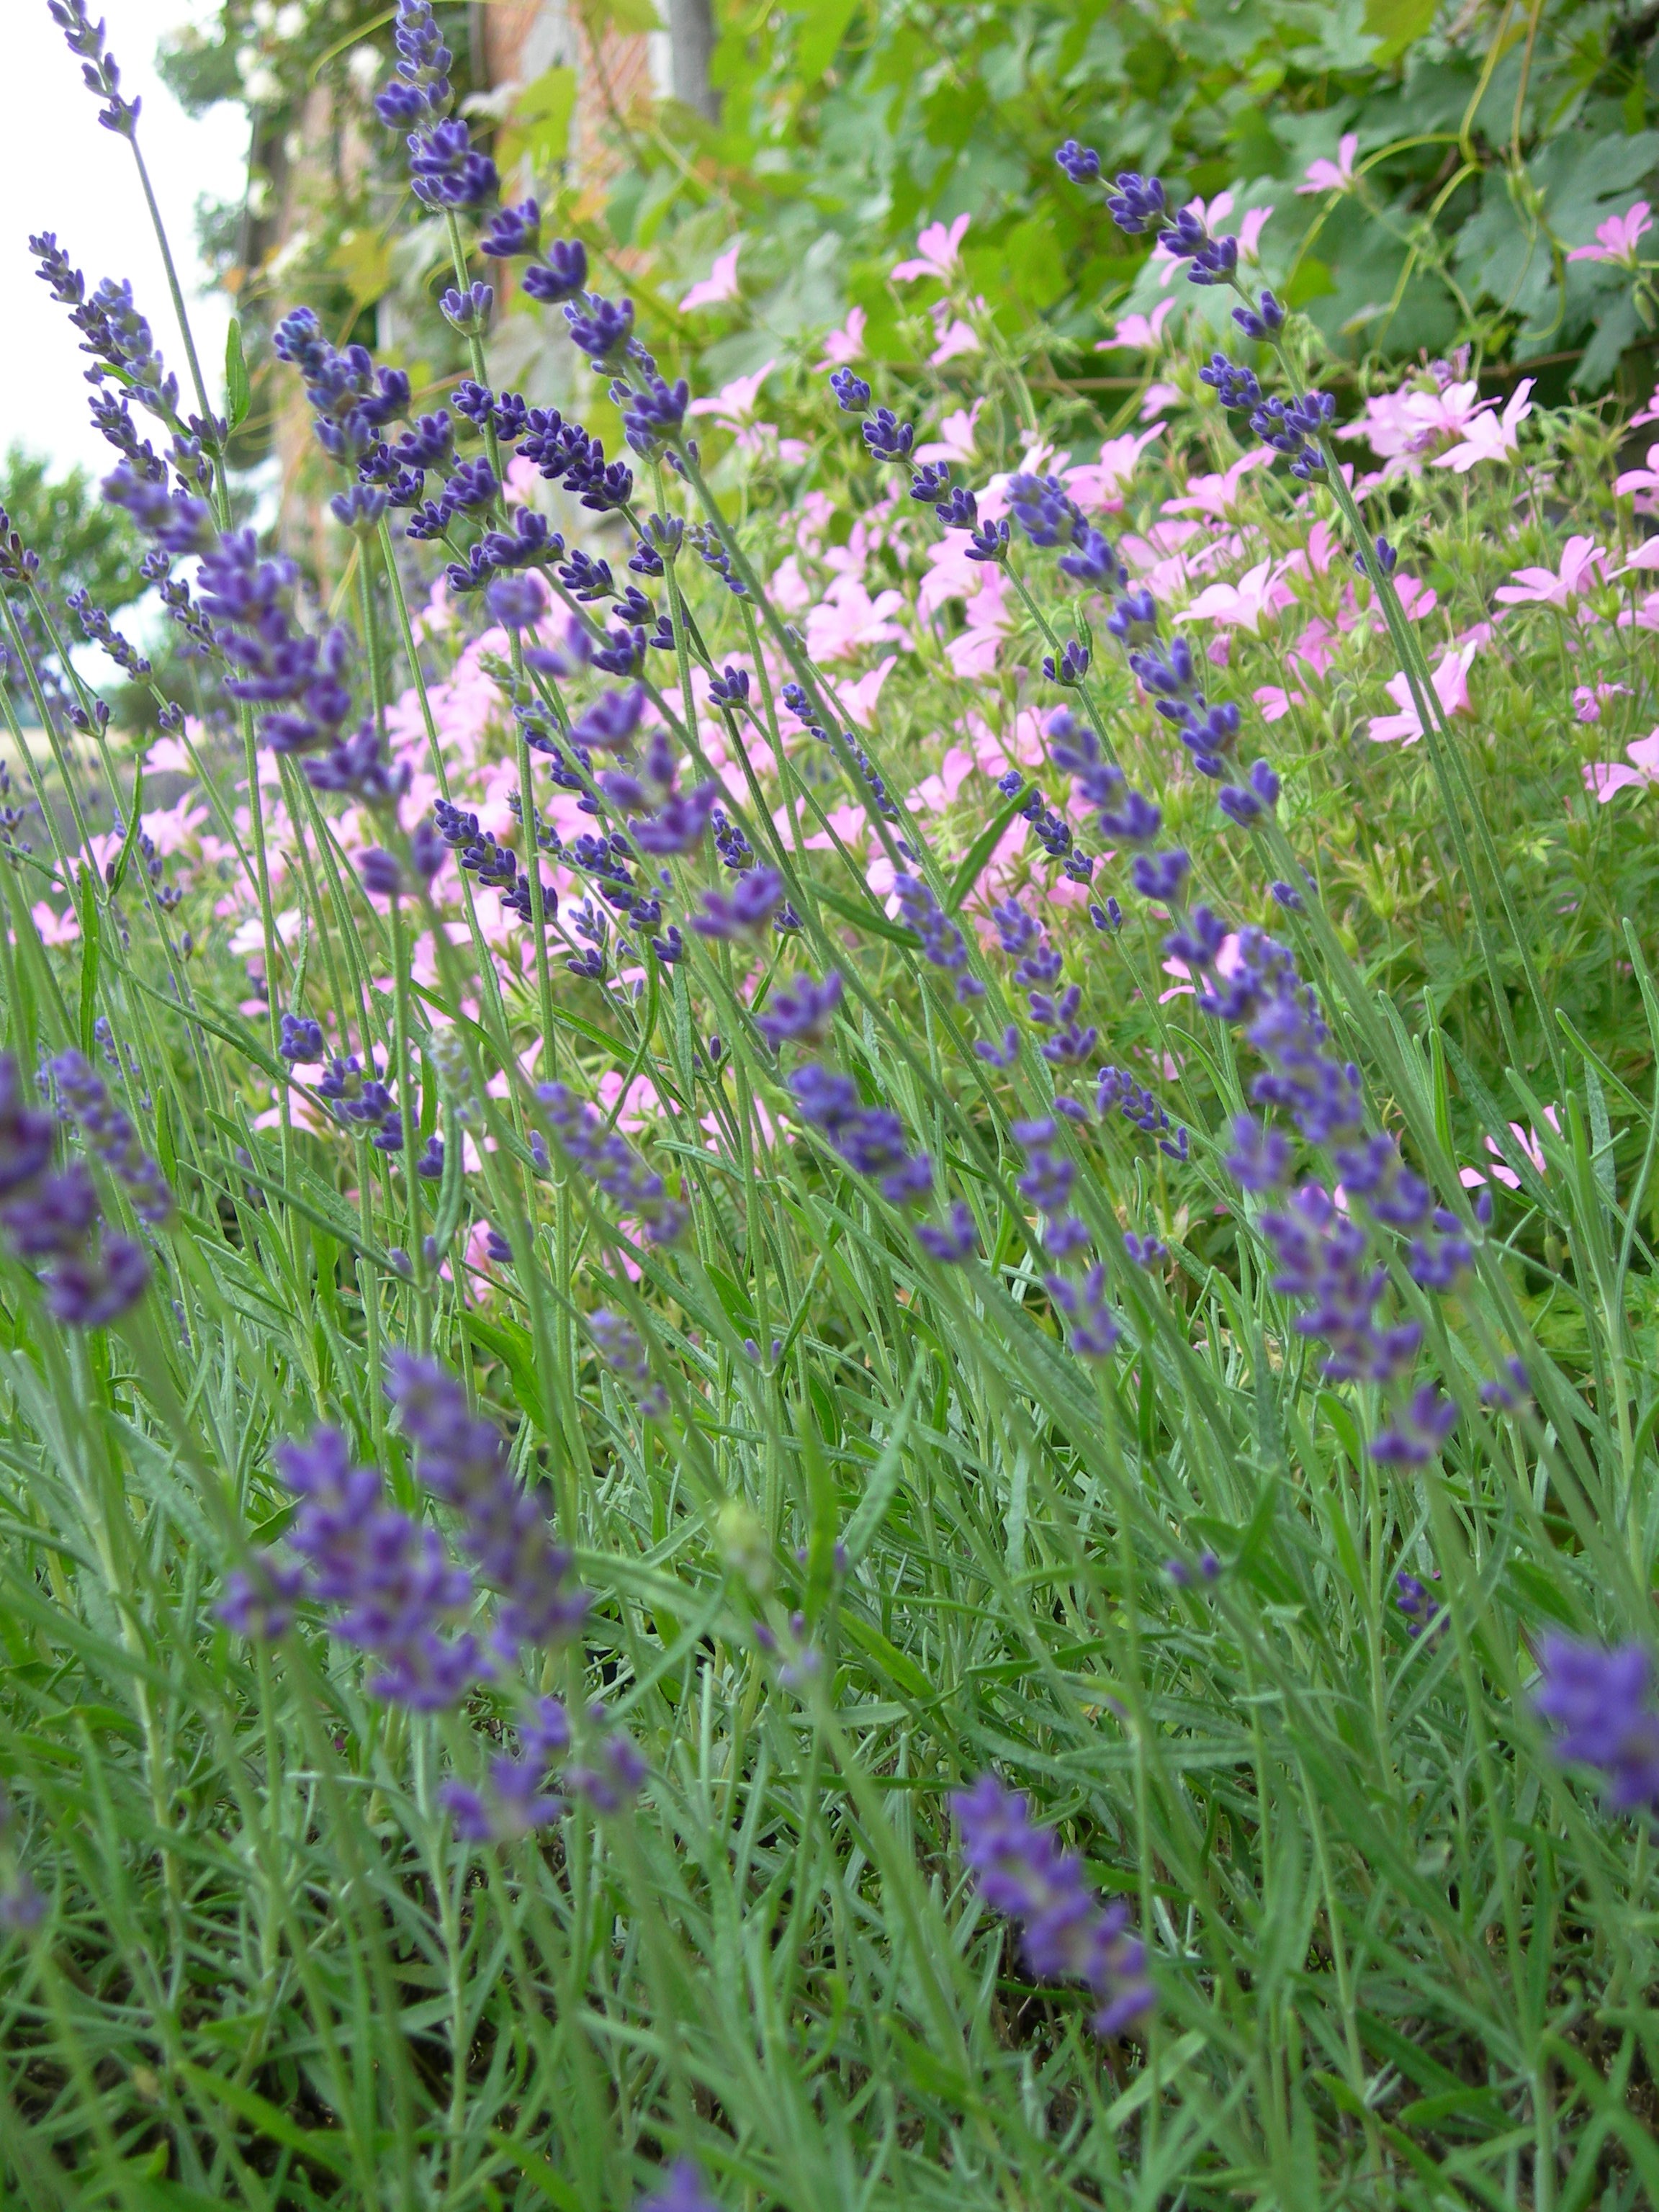
nature, plant, meadow, prairie, flower, purple, herb, lavender, wildflower, flowers, smell, fragrant, scent, aromatic, flowering plant, true lavender, annual plant, land plant, english lavender, dame's rocket, hyssopus